Ireland in the Eurovision Song Contest 2010

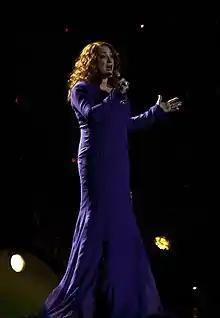
Niamh Kavanagh during a rehearsal before the second semi-final

Niamh Kavanagh took part in technical rehearsals on 19 and 23 May, followed by dress rehearsals on 11 and 12 May. This included the jury show on 11 May where the professional juries of each country watched and voted on the competing entries.